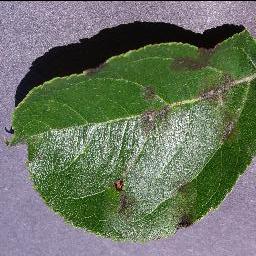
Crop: apple
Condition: scab